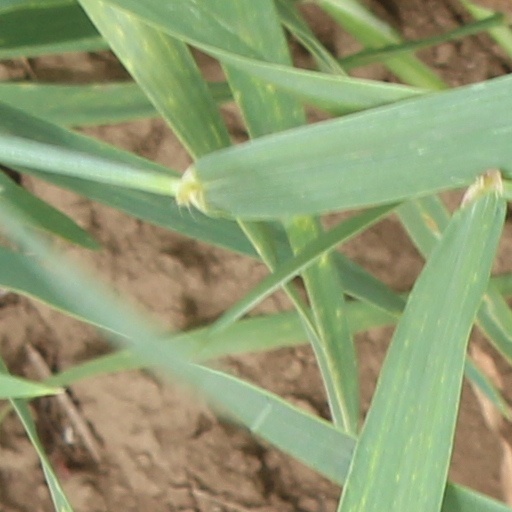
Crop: wheat